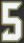
Number: 5